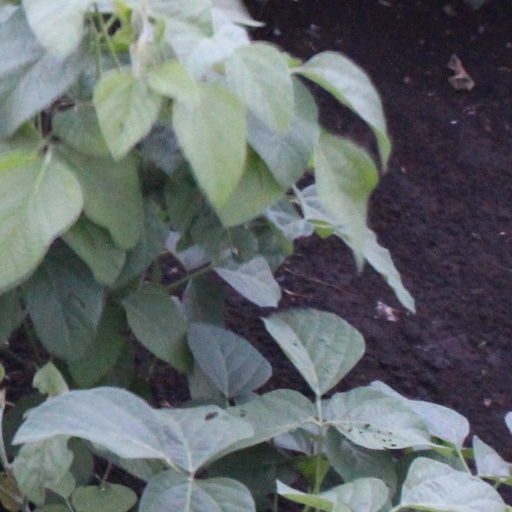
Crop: soybean